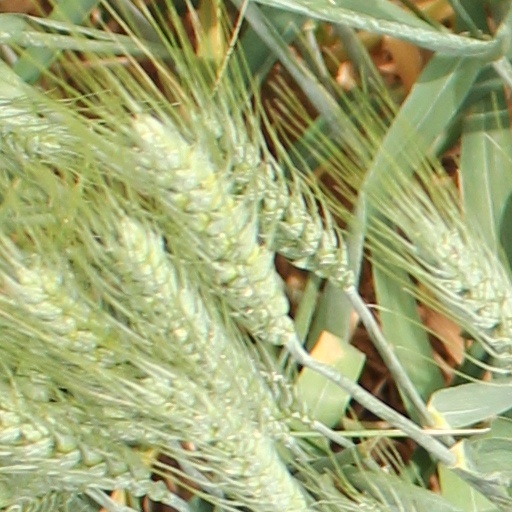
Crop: wheat